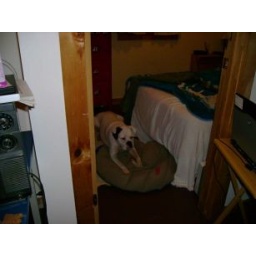
Tippie laying in the bedroom on her portable camping bed